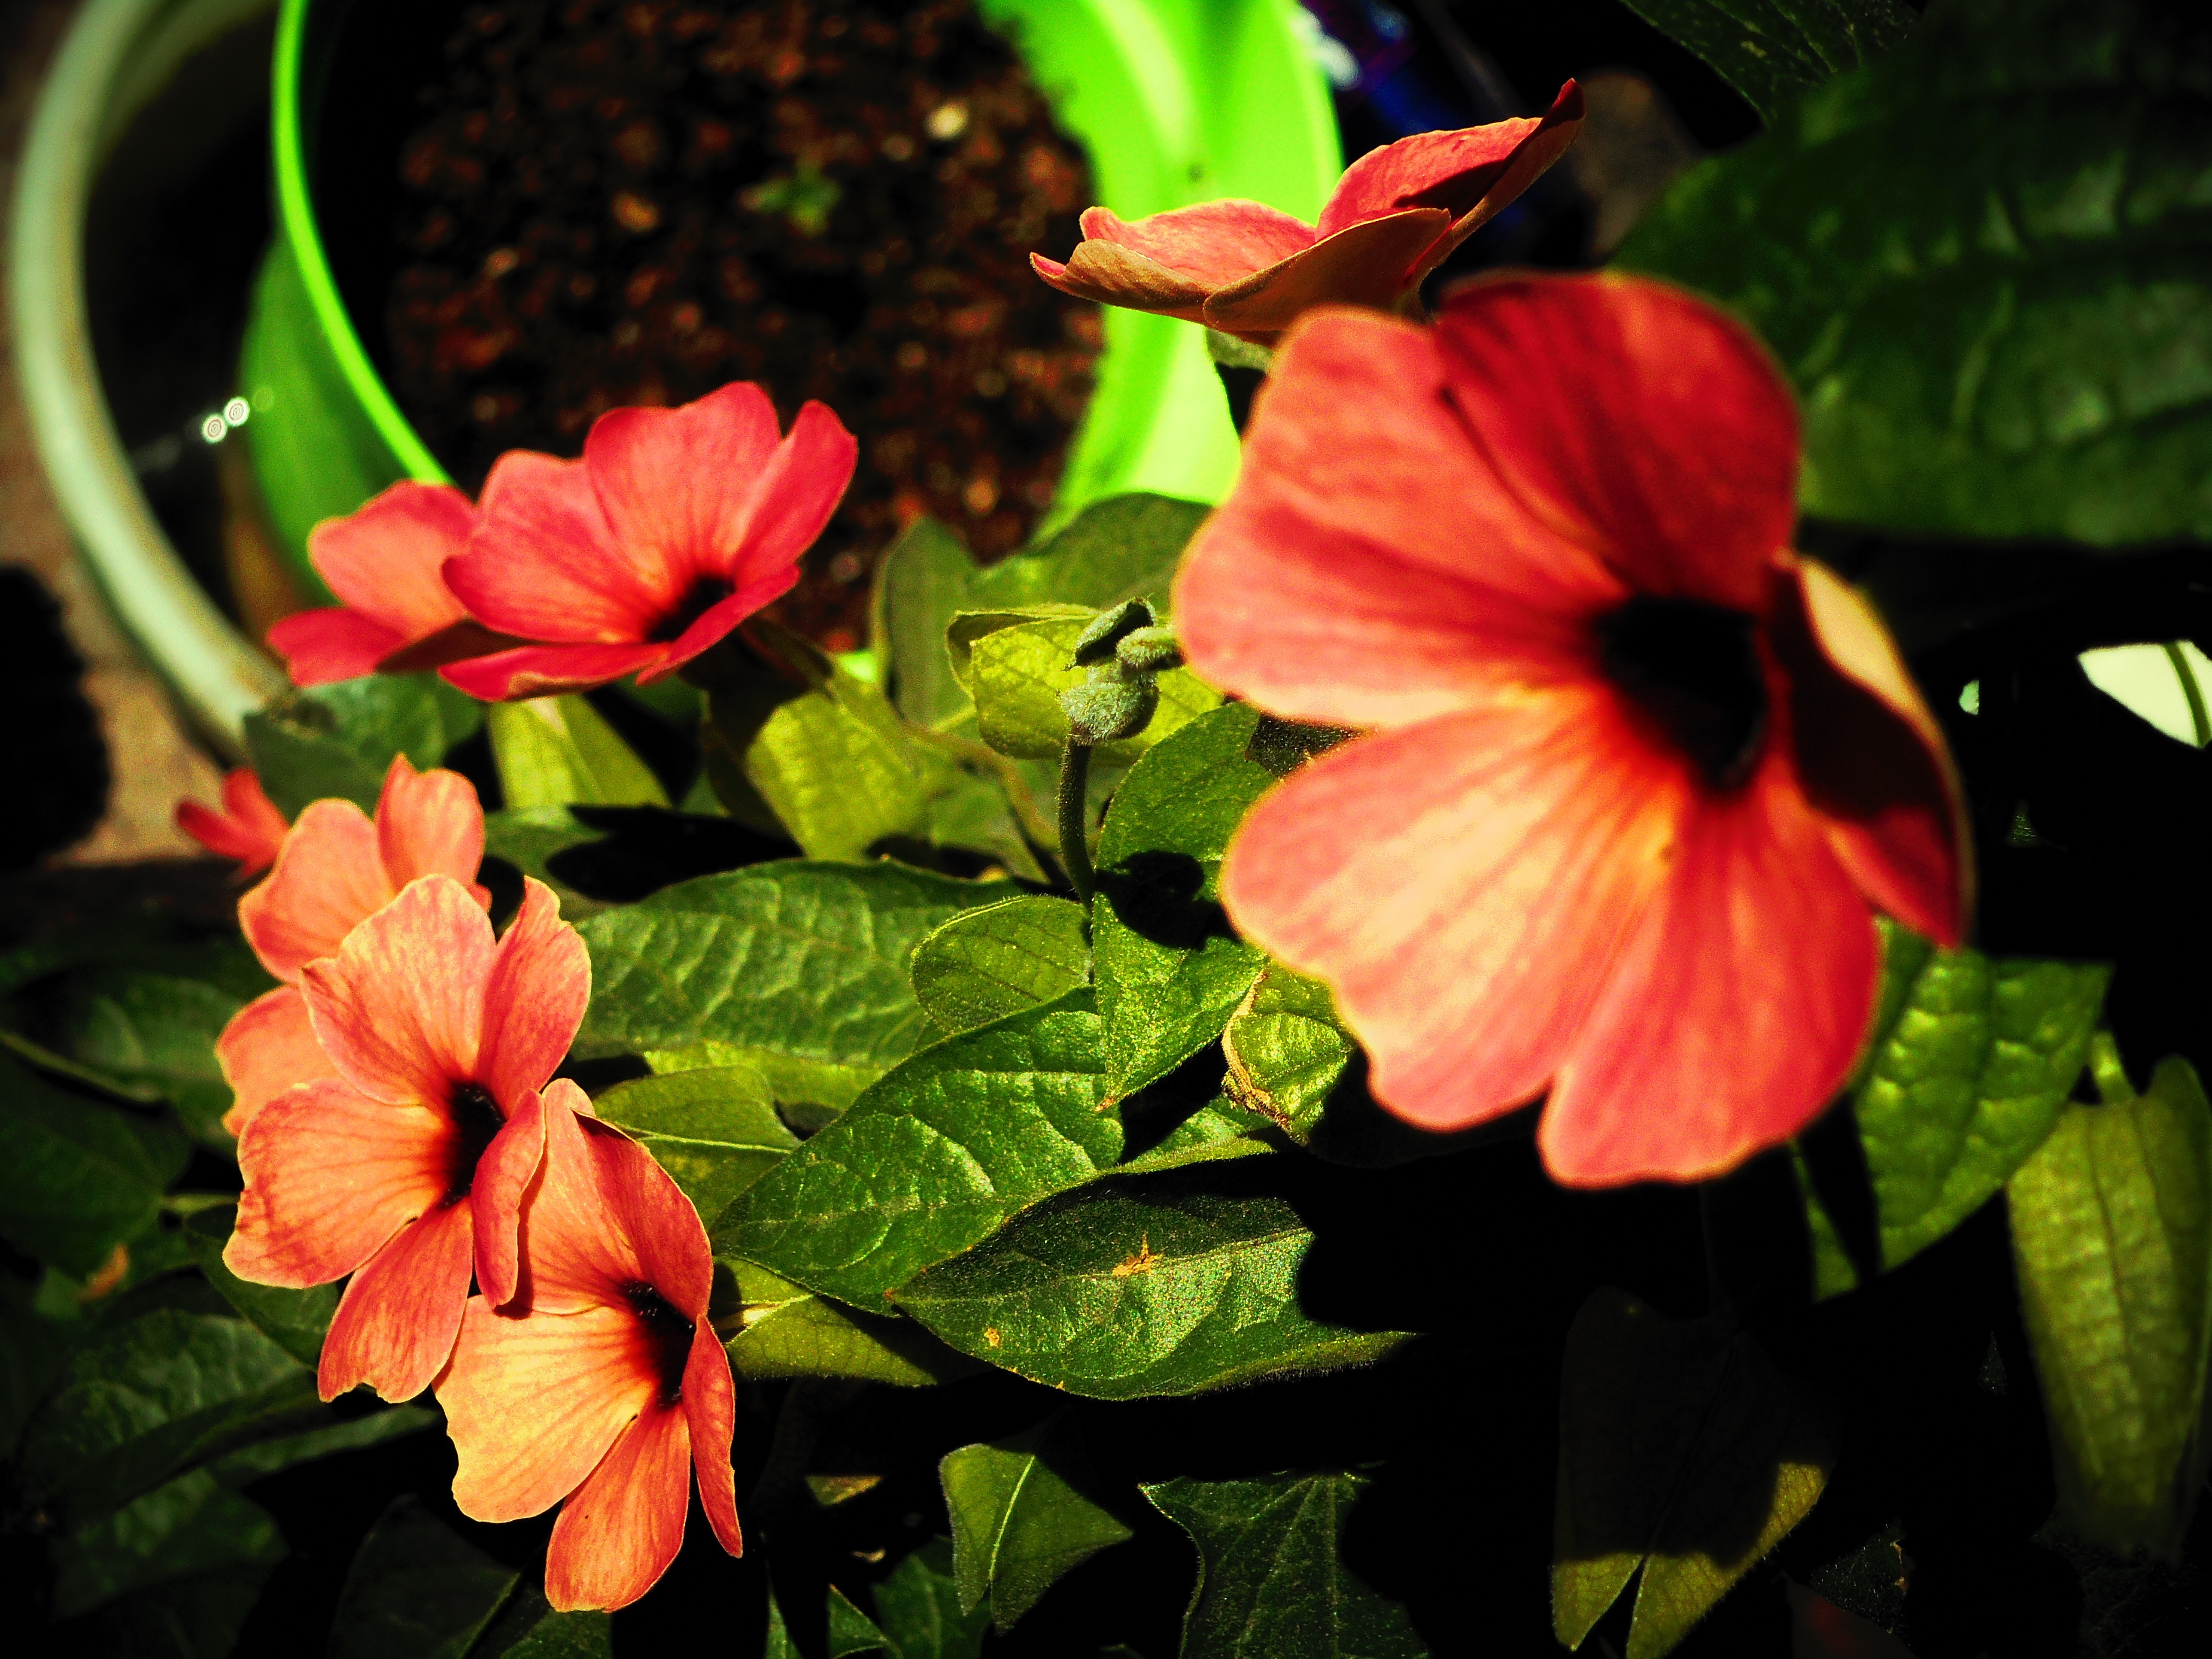
plant, leaf, flower, petal, red, botany, flora, wildflower, shrub, hibiscus, macro photography, flowering plant, chinese hibiscus, annual plant, land plant